Question: Where are the pillows?
Tambaya: Ina matashin kai yake?
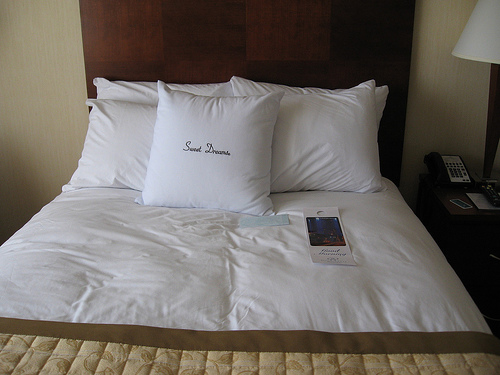
Answer: Head of bed.
Amsa: Fuskar Gabon.